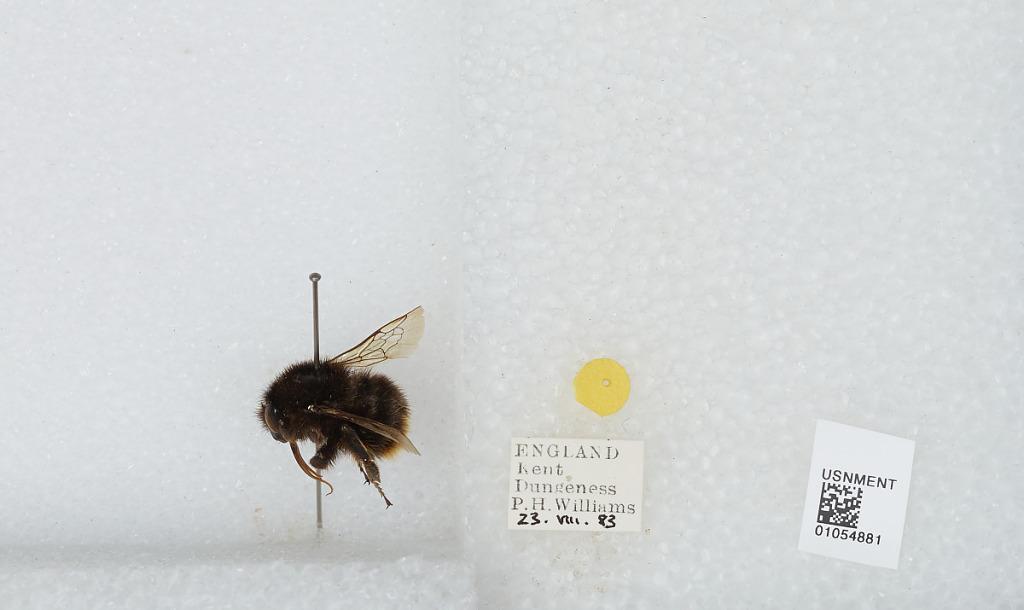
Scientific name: Bombus sp.
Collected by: P. Williams
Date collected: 1983-8-23
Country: United Kingdom
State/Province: England
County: Kent
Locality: Dungeness
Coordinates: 50.9167, 0.9667